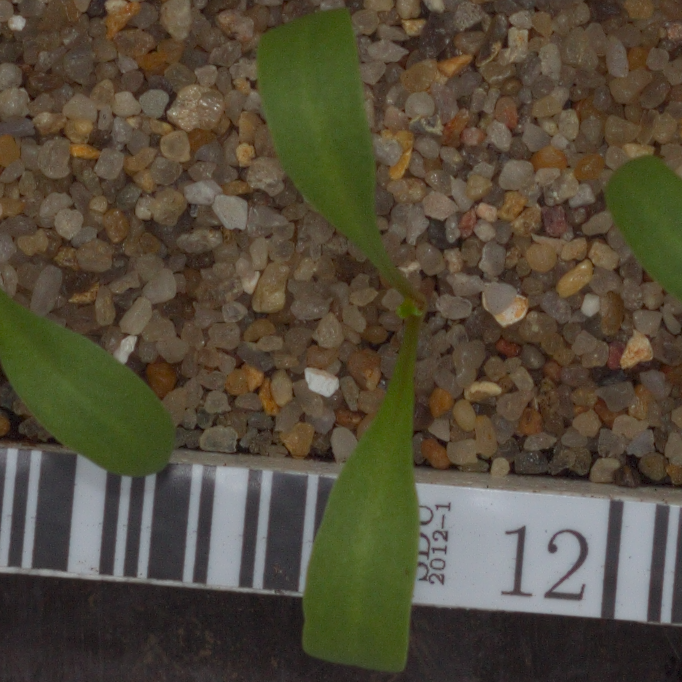
Label: sugar_beet